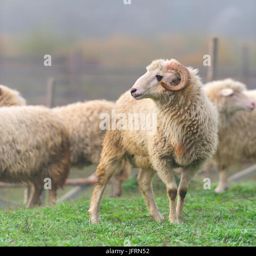
sheep on a farm in fog